Turkish delight

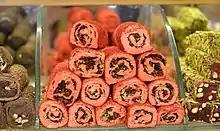
Turkish delights in Spice Bazaar in Istanbul

In Armenia, Turkish delight is known as lokhum (լոխում) and is used for various sweets. For example It is used to make cigarette cookies, (Armenian: սիգարետ թխվածքաբլիթներ) which are soft cookies that are rolled into the form of a cigarette. They are filled with either lokhum, a mixture of sugar, cardamom, and walnuts, or a combination of both. The dough mainly consists of matzoon, butter, eggs, and flour. When finished the pastry gets dusted with powdered sugar.